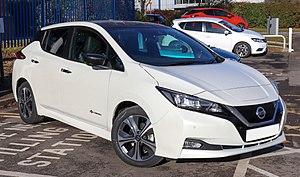
La Nissan Leaf est une voiture électrique cinq-places, annoncée par Nissan en 2009. Elle est commercialisée au Japon et aux États-Unis depuis décembre 2010 et est disponible dans l'ensemble de l'Europe et le Canada depuis fin 2011. Elle a remporté le trophée européen de la voiture de l'année en 2011.